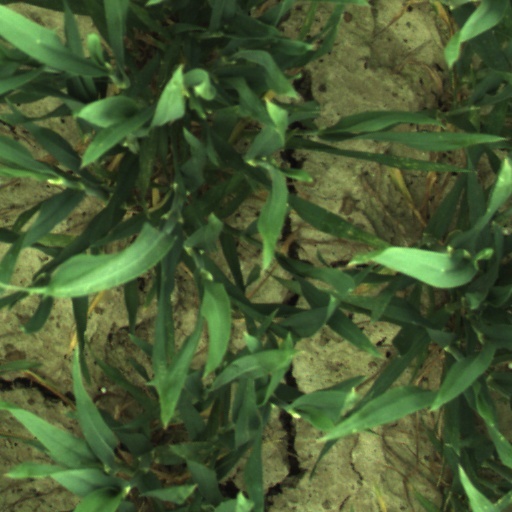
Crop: wheat